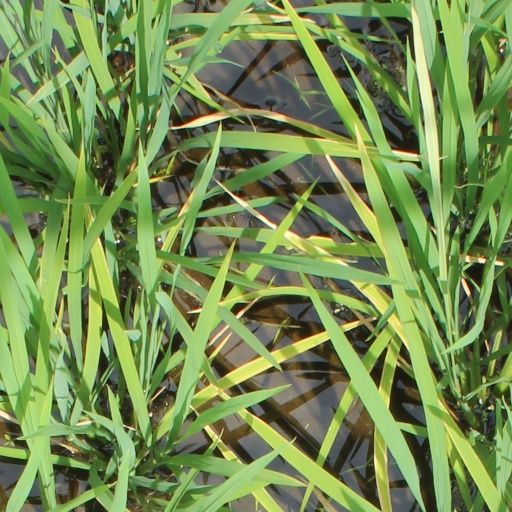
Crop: rice